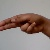
The image shows a hand gesture representing the letter 'H' in Indian Sign Language.